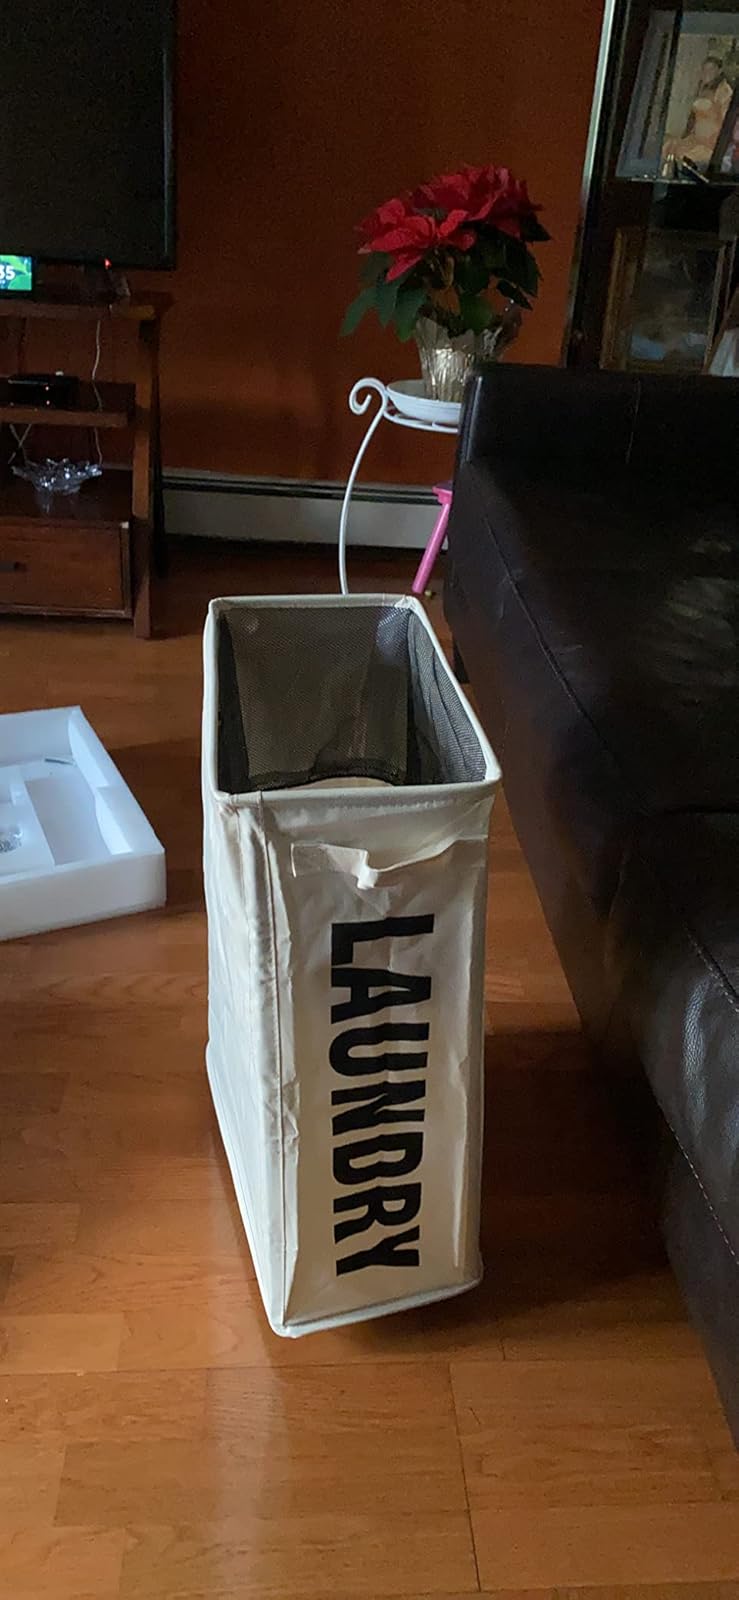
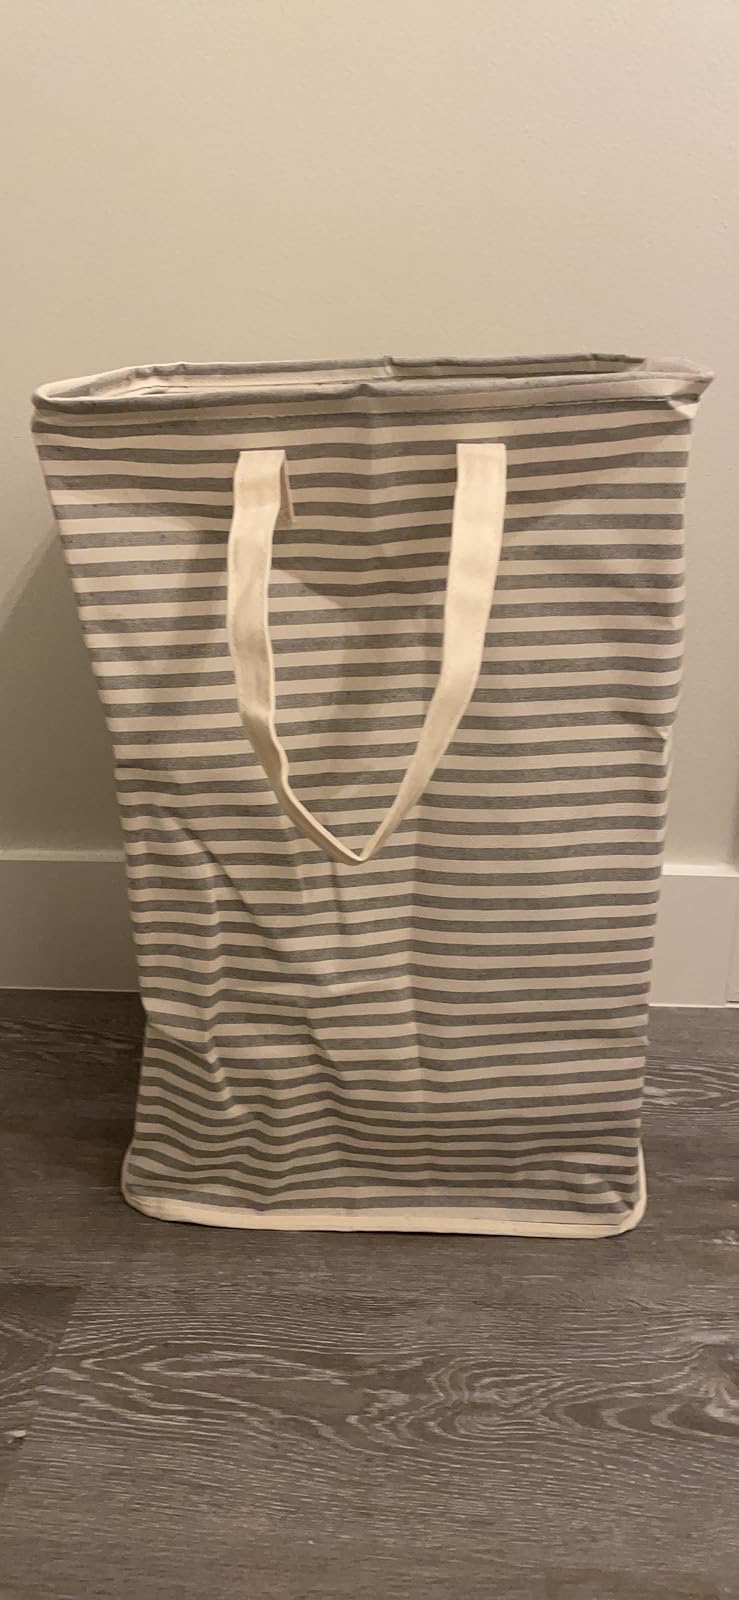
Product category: items_hamper
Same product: no